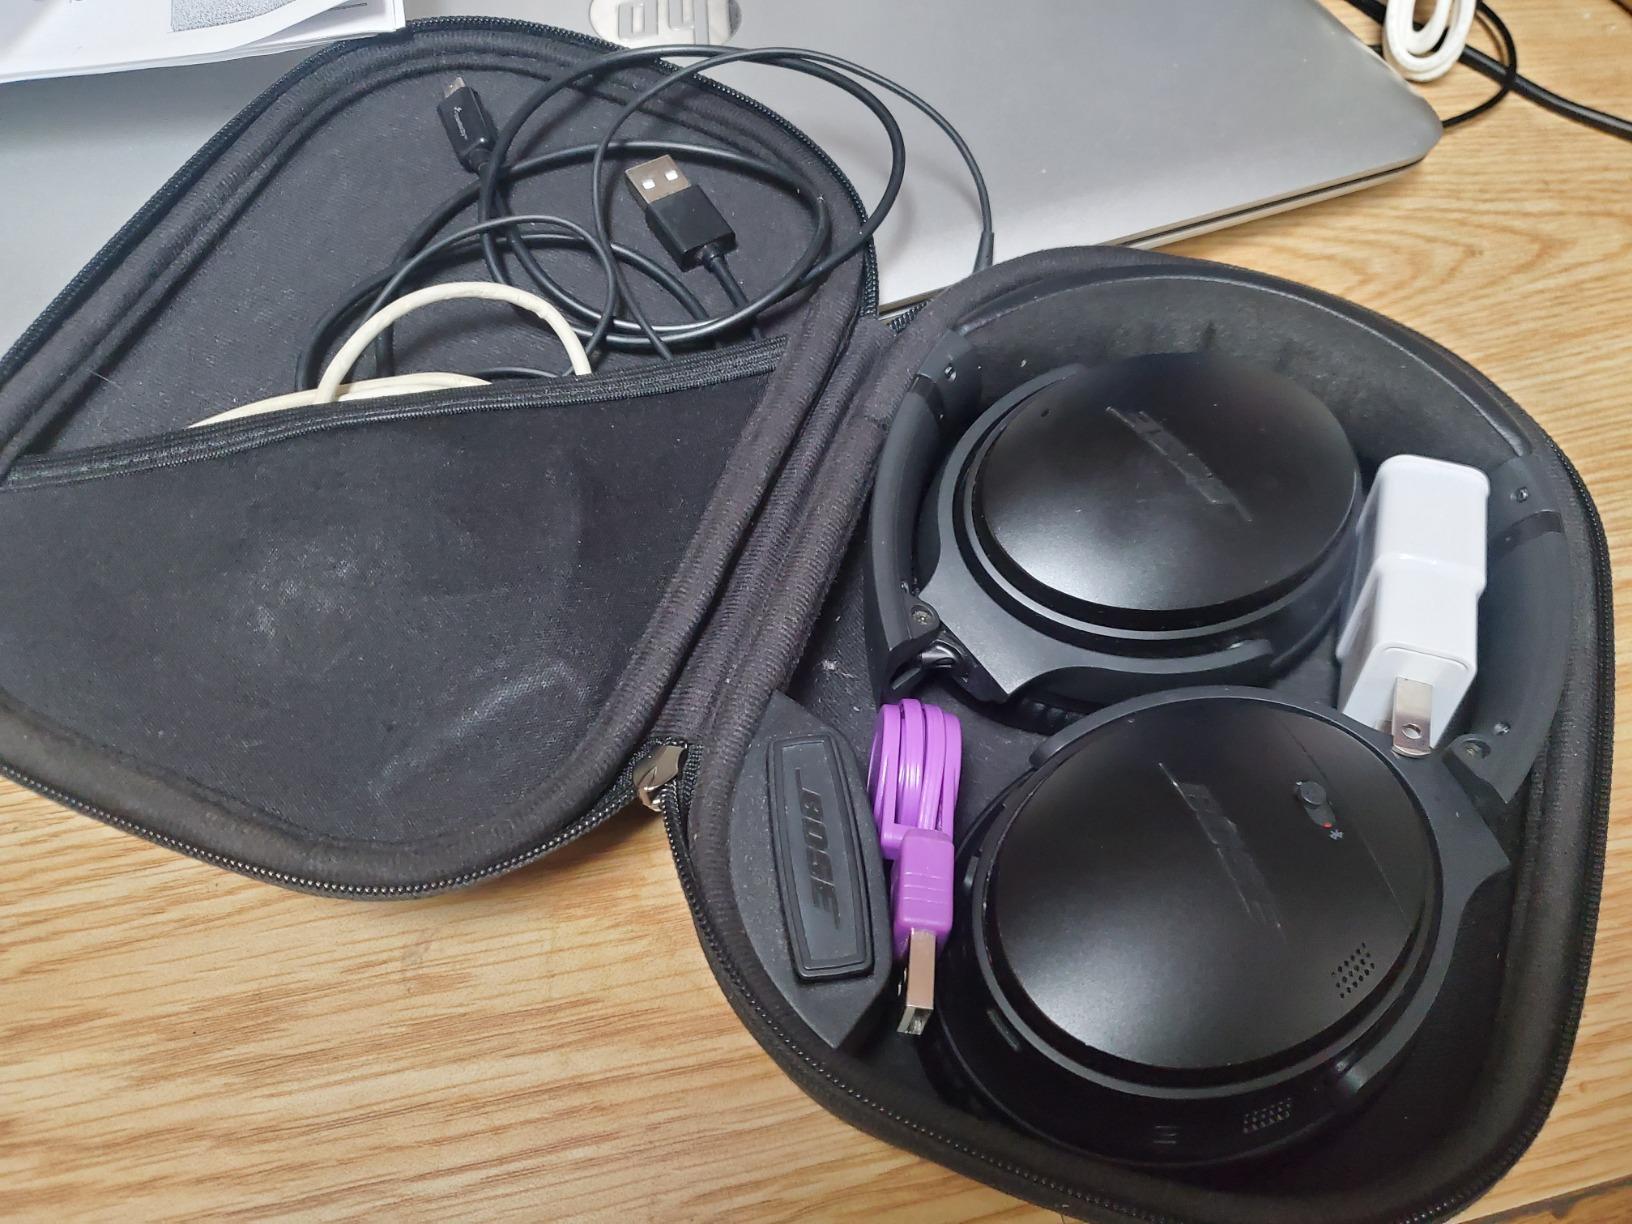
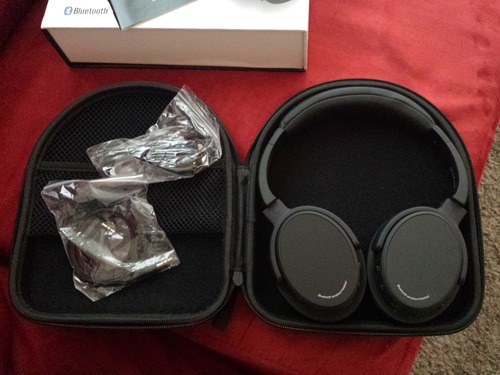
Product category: headphones
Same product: no